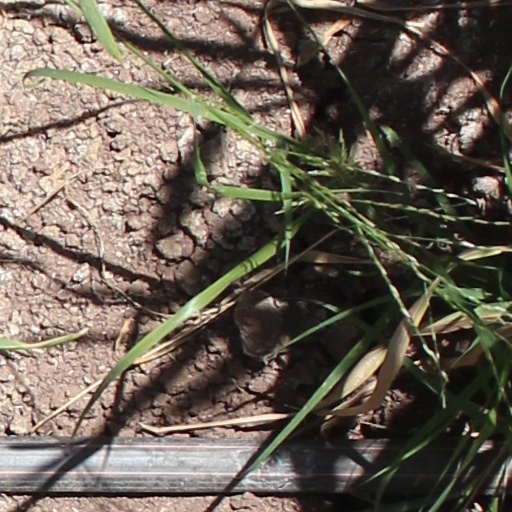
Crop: wheat